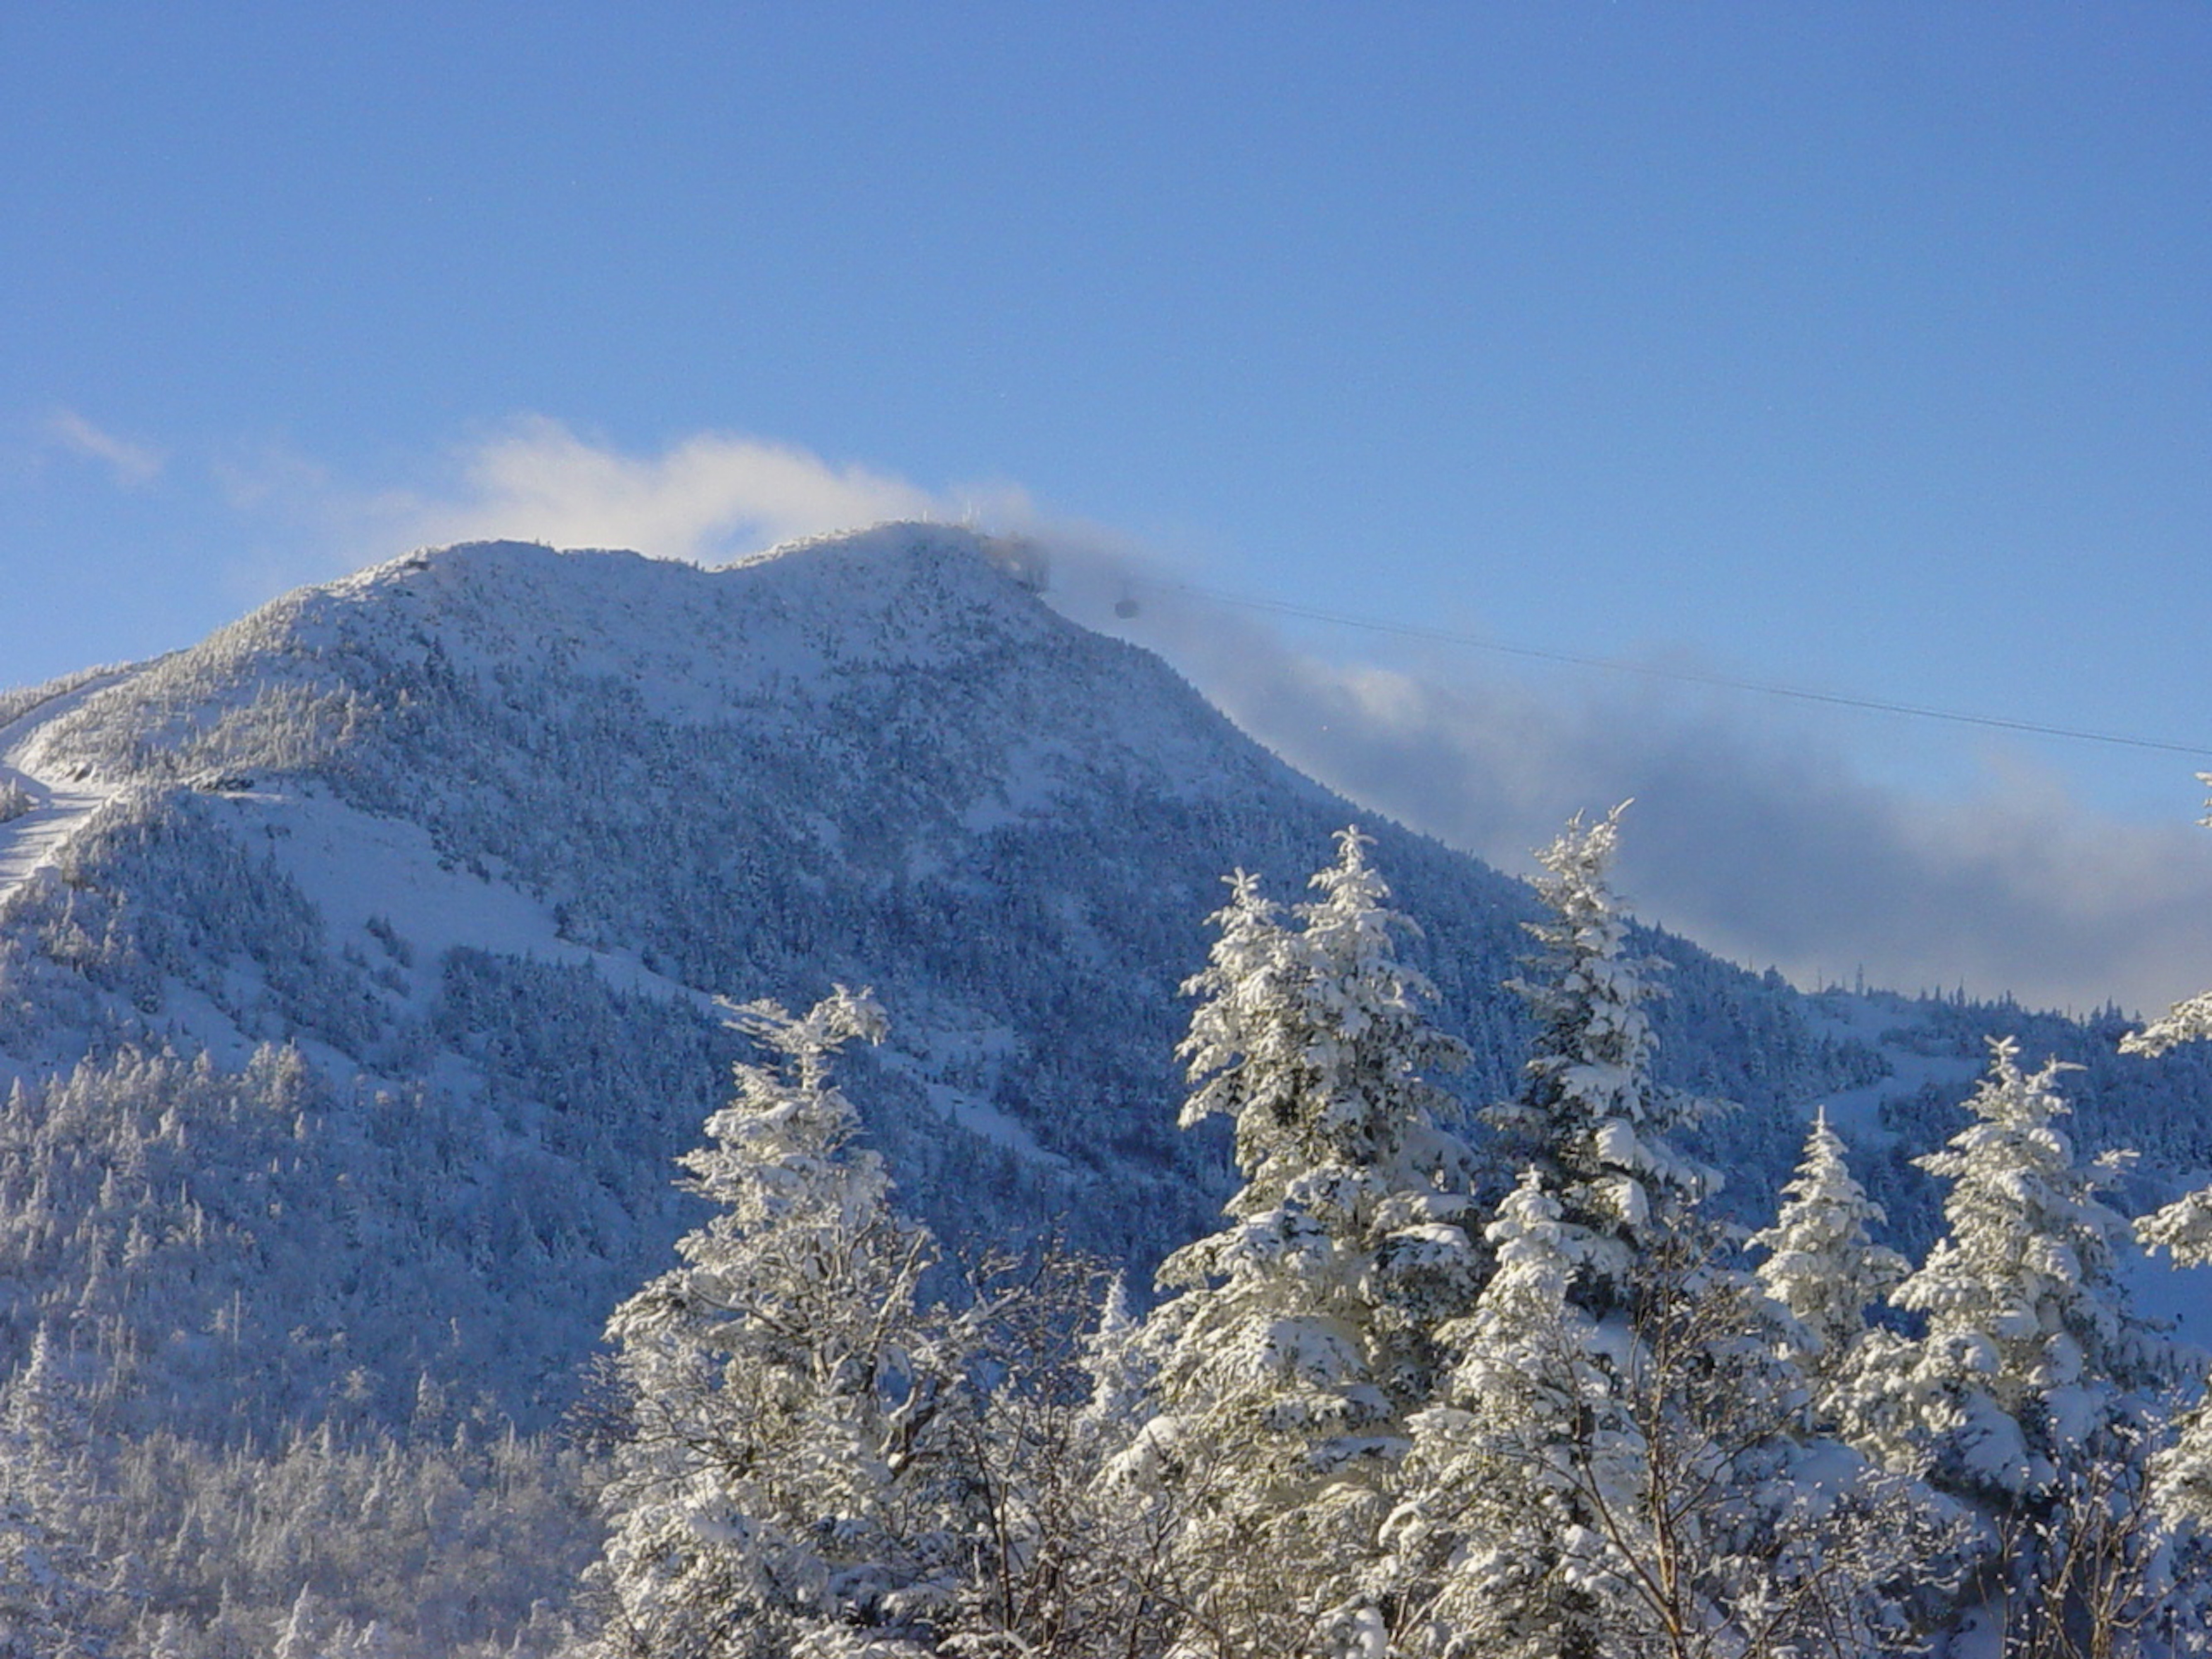
landscape, tree, nature, forest, wilderness, mountain, snow, winter, sky, countryside, hill, frost, mountain range, tranquility, tranquil, weather, peace, season, ridge, summit, trees, woods, clouds, mountains, alps, plateau, beauty, beautiful, fell, vermont, landform, new england, geographical feature, mountainous landforms, wilderness mountain